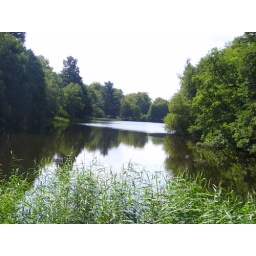
A rural lake in South-East England, surrounded by trees and bushes.